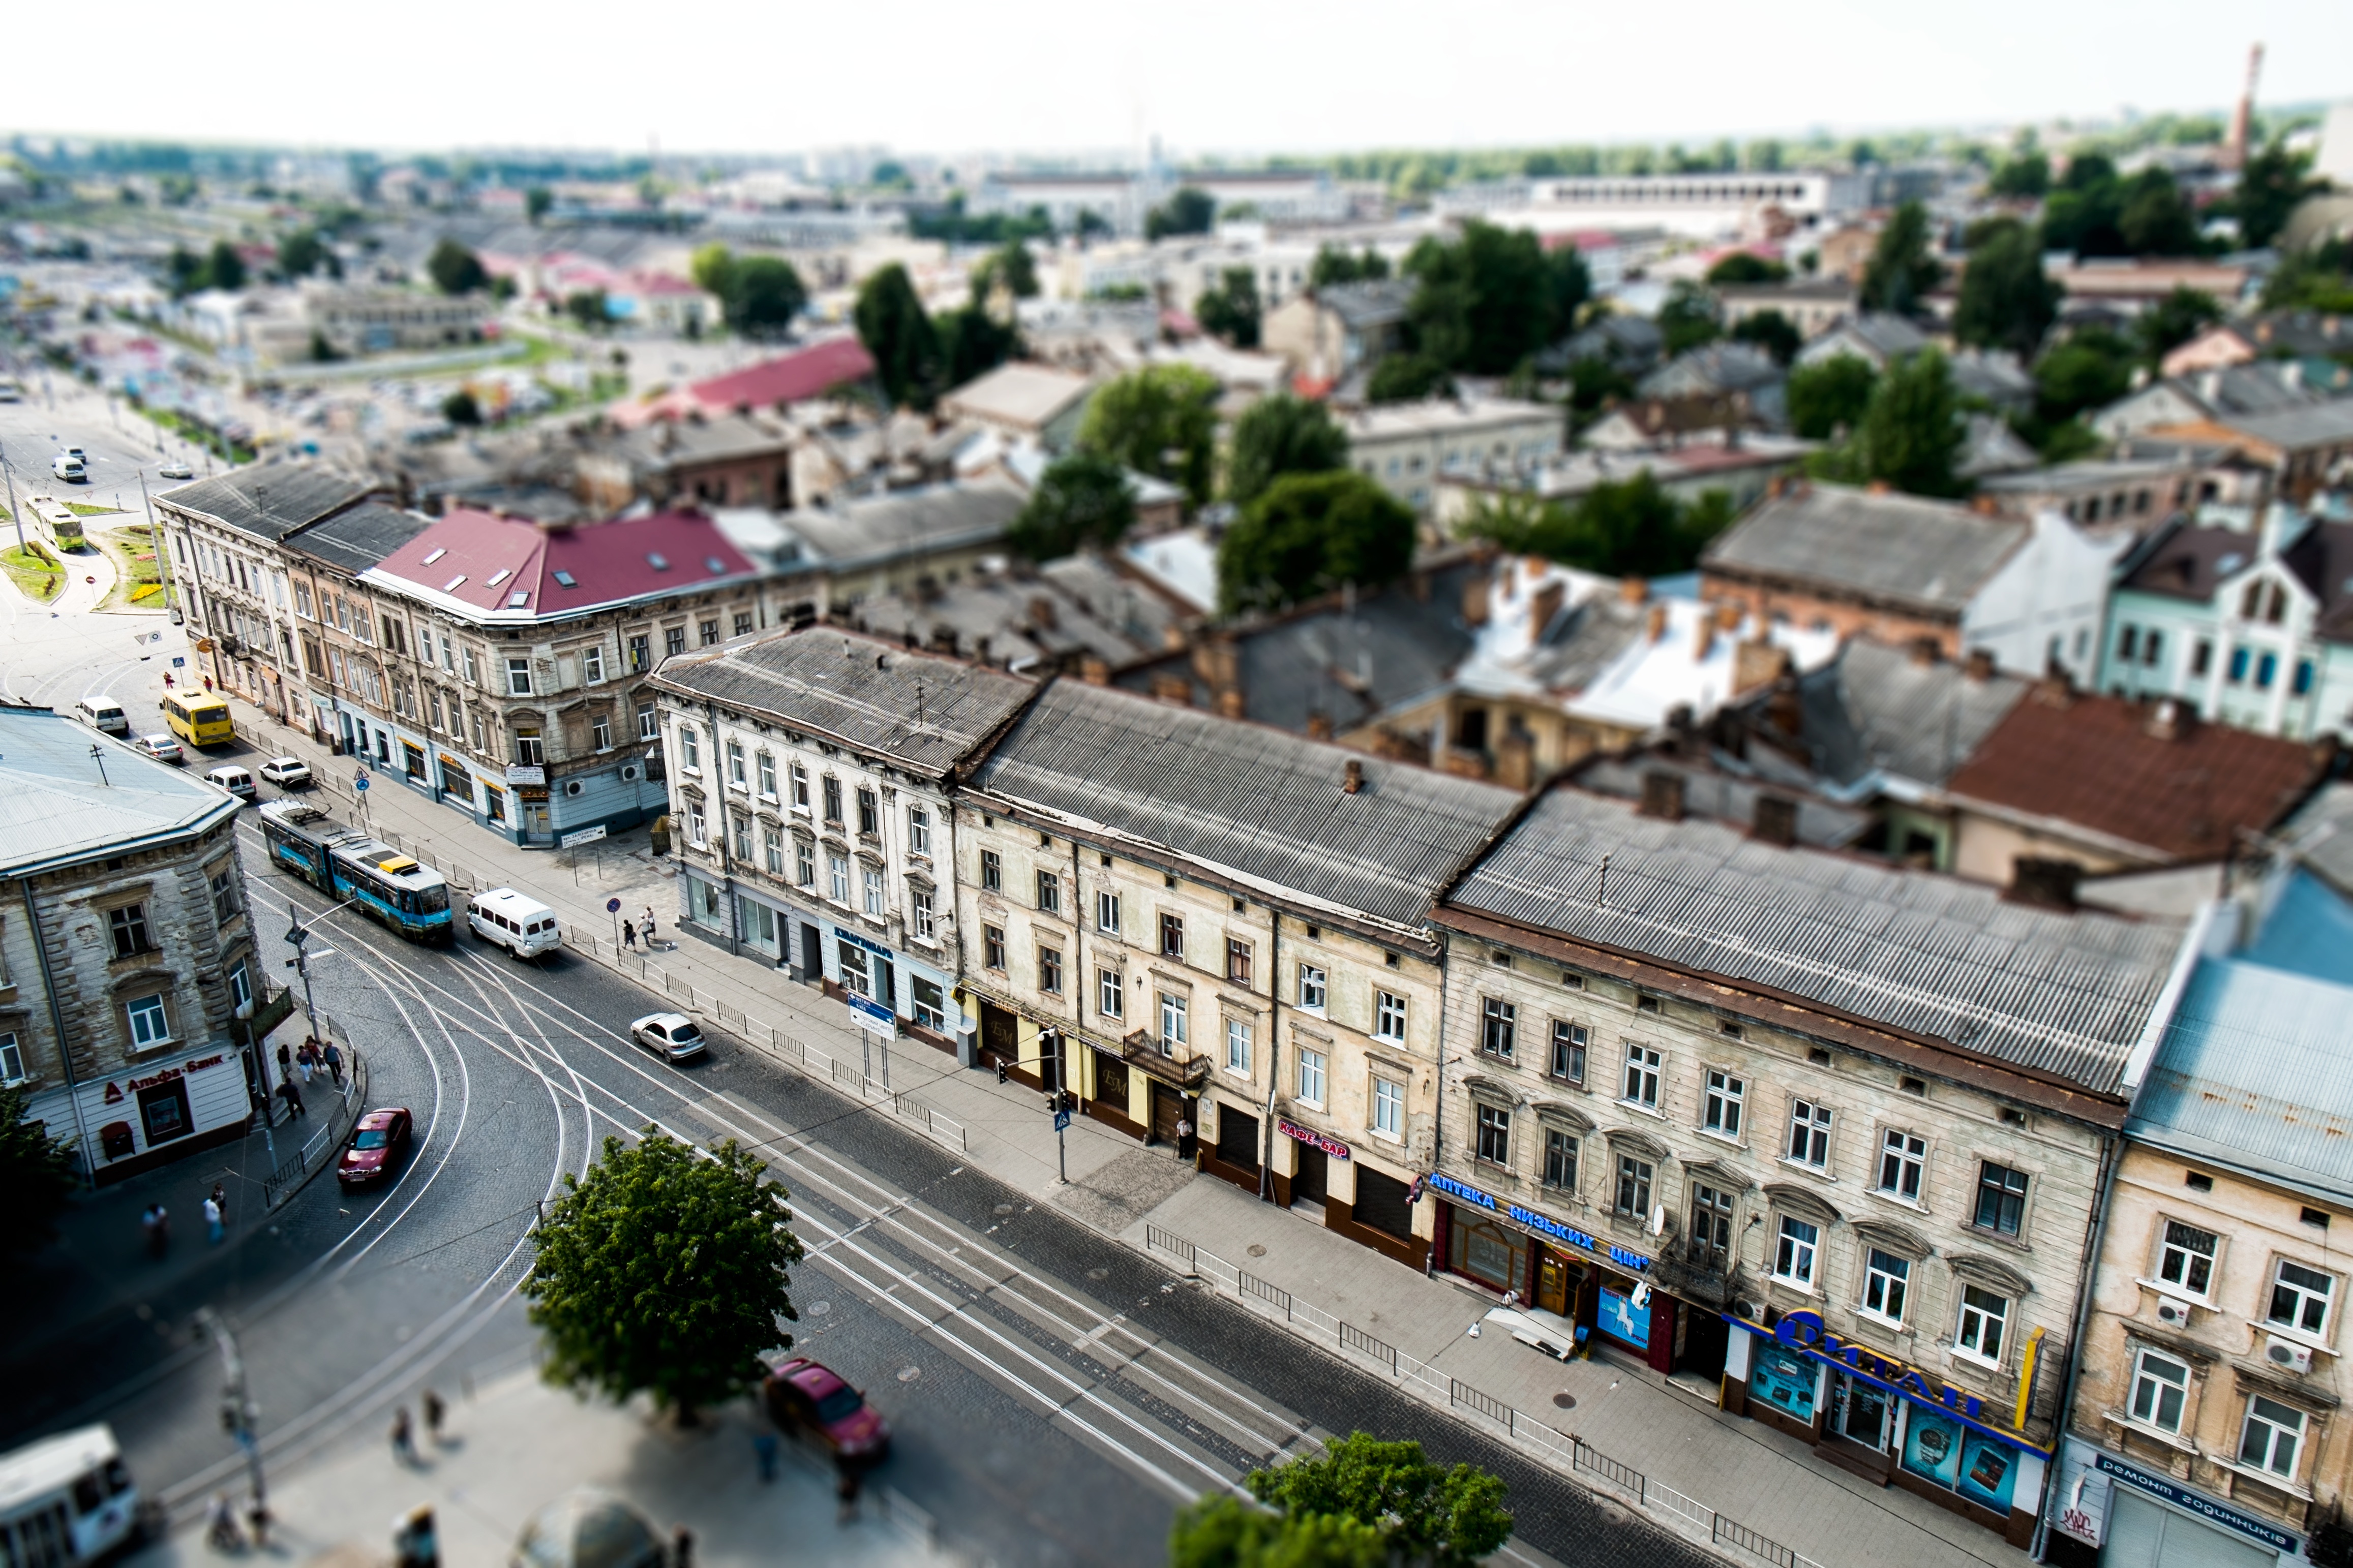
street, photography, town, building, city, cityscape, panorama, downtown, suburb, plaza, landmark, tourism, aerial, public transport, town square, metropolis, neighbourhood, bird's eye view, aerial photography, urban area, residential area, human settlement, metropolitan area